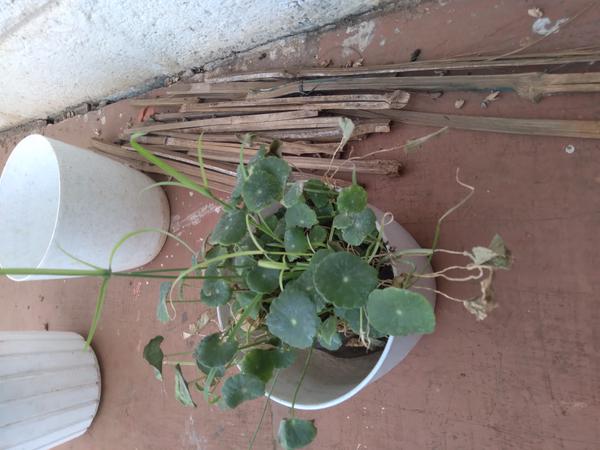
Plant: Brahmi